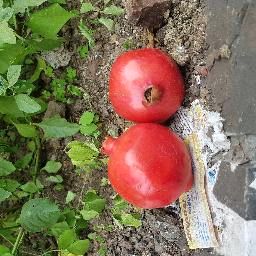
Fruit: Pomegranate
Quality: Good